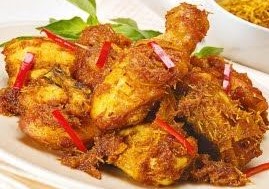
Label: ayam_goreng